Effects of the Chernobyl disaster

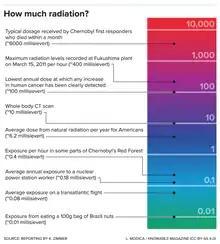
Radiation exposure to first responders at Chernobyl in comparison to a range of situations, from normal activities up to nuclear accident. Each step up the scale indicates a tenfold increase in radiation level.

In a 2009 United Nations Scientific Committee on the Effects of Atomic Radiation (UNSCEAR) study, the Chernobyl accident had by 2005 caused 61,200 man-Sv of radiation exposure to recovery workers and evacuees, 125,000 man-Sv to the populace of Ukraine, Belarus, and Russia, and a dose to most other European countries amounting to 115,000 man-Sv. The report estimated a further 25% more exposure would be received from residual radioisotopes after 2005. The global collective dose from Chernobyl was earlier estimated by UNSCEAR in 1988 to be "600,000 man Sv, equivalent on average to 21 additional days of world exposure to natural background radiation."